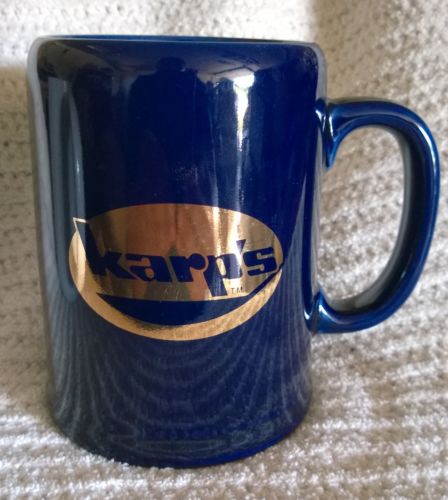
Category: mug